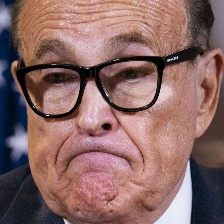
Species: LOONEY BIRDS
Scientific name: LUNATICUS AMERICONIS